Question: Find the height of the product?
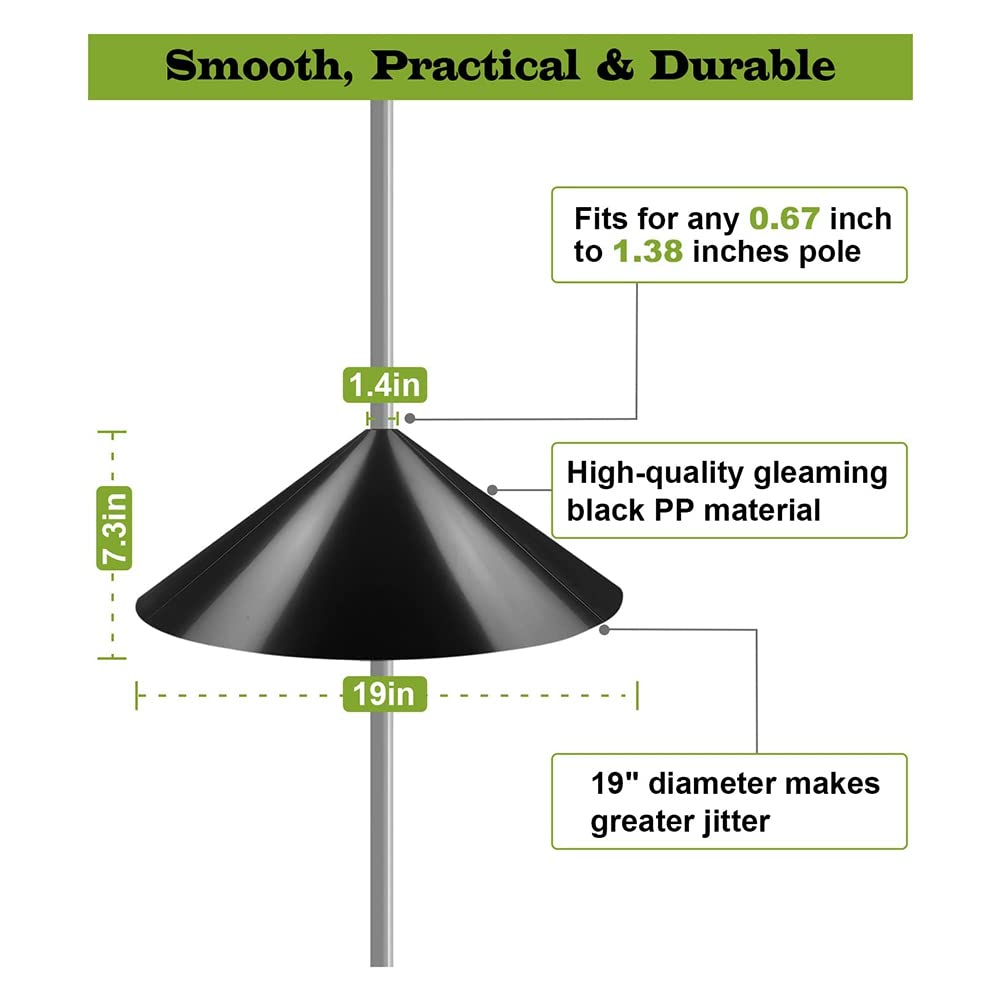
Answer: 7.3 inch